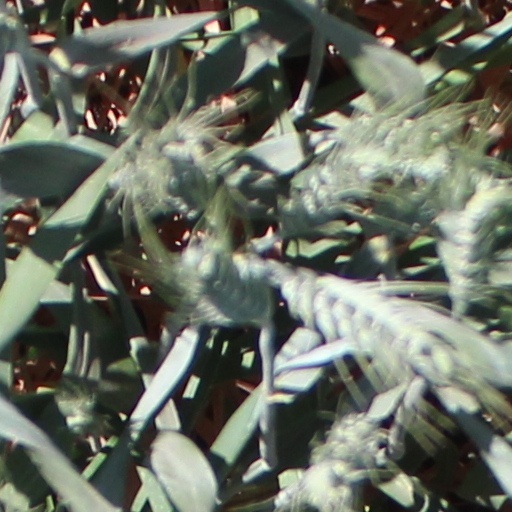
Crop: wheat